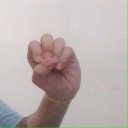
अक्षर: उ